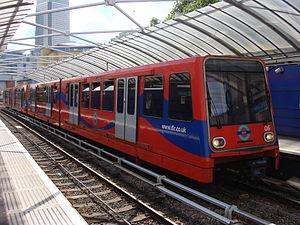
La liste des stations du Docklands Light Railway, est une liste alphabétique des stations du Docklands Light Railway. Voir aussi la liste alphabétique complète des stations du métro de Londres.